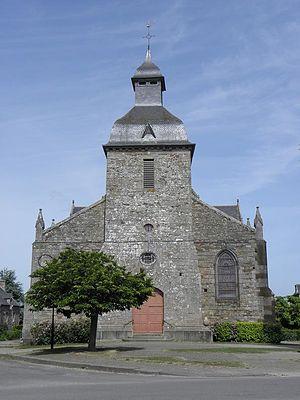
Église Saint-Pierre et Saint-Paul de Baguer-Morvan (35).
Baguer-Morvan est une commune française située dans le département d'Ille-et-Vilaine en région Bretagne, peuplée de 1 705 habitants.